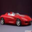
Label: automobile